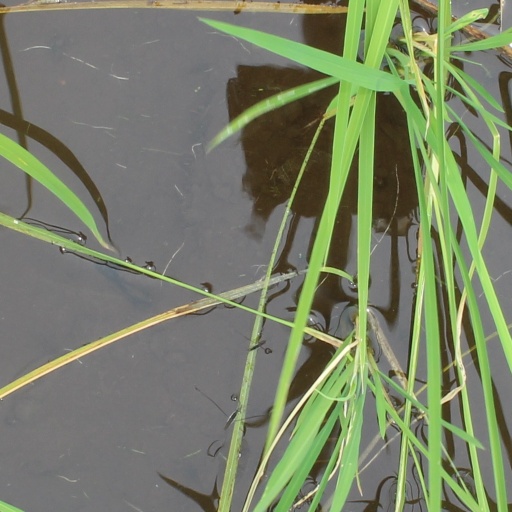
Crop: rice